NGC 1559

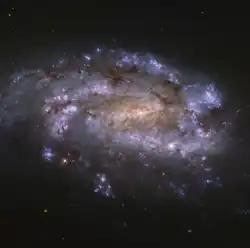
NGC 1559 imaged by the Hubble Space Telescope

NGC 1559 is a barred spiral galaxy in the constellation Reticulum. It was discovered on 6 November 1826 by Scottish astronomer James Dunlop.